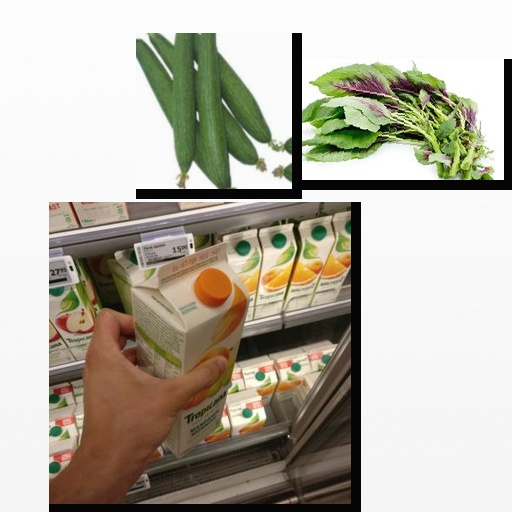
Food items: sponge_gourd, mandarin_juice, amaranth